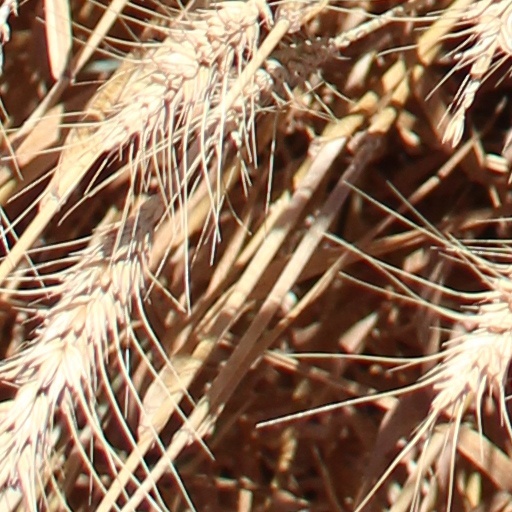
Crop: wheat